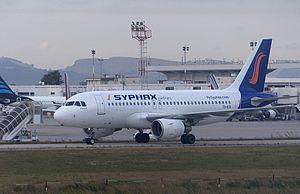
L'Airbus A319 'El Horria' de Syphax Airlines sur le tarmac de l'aéroport de Tunis Carthage.